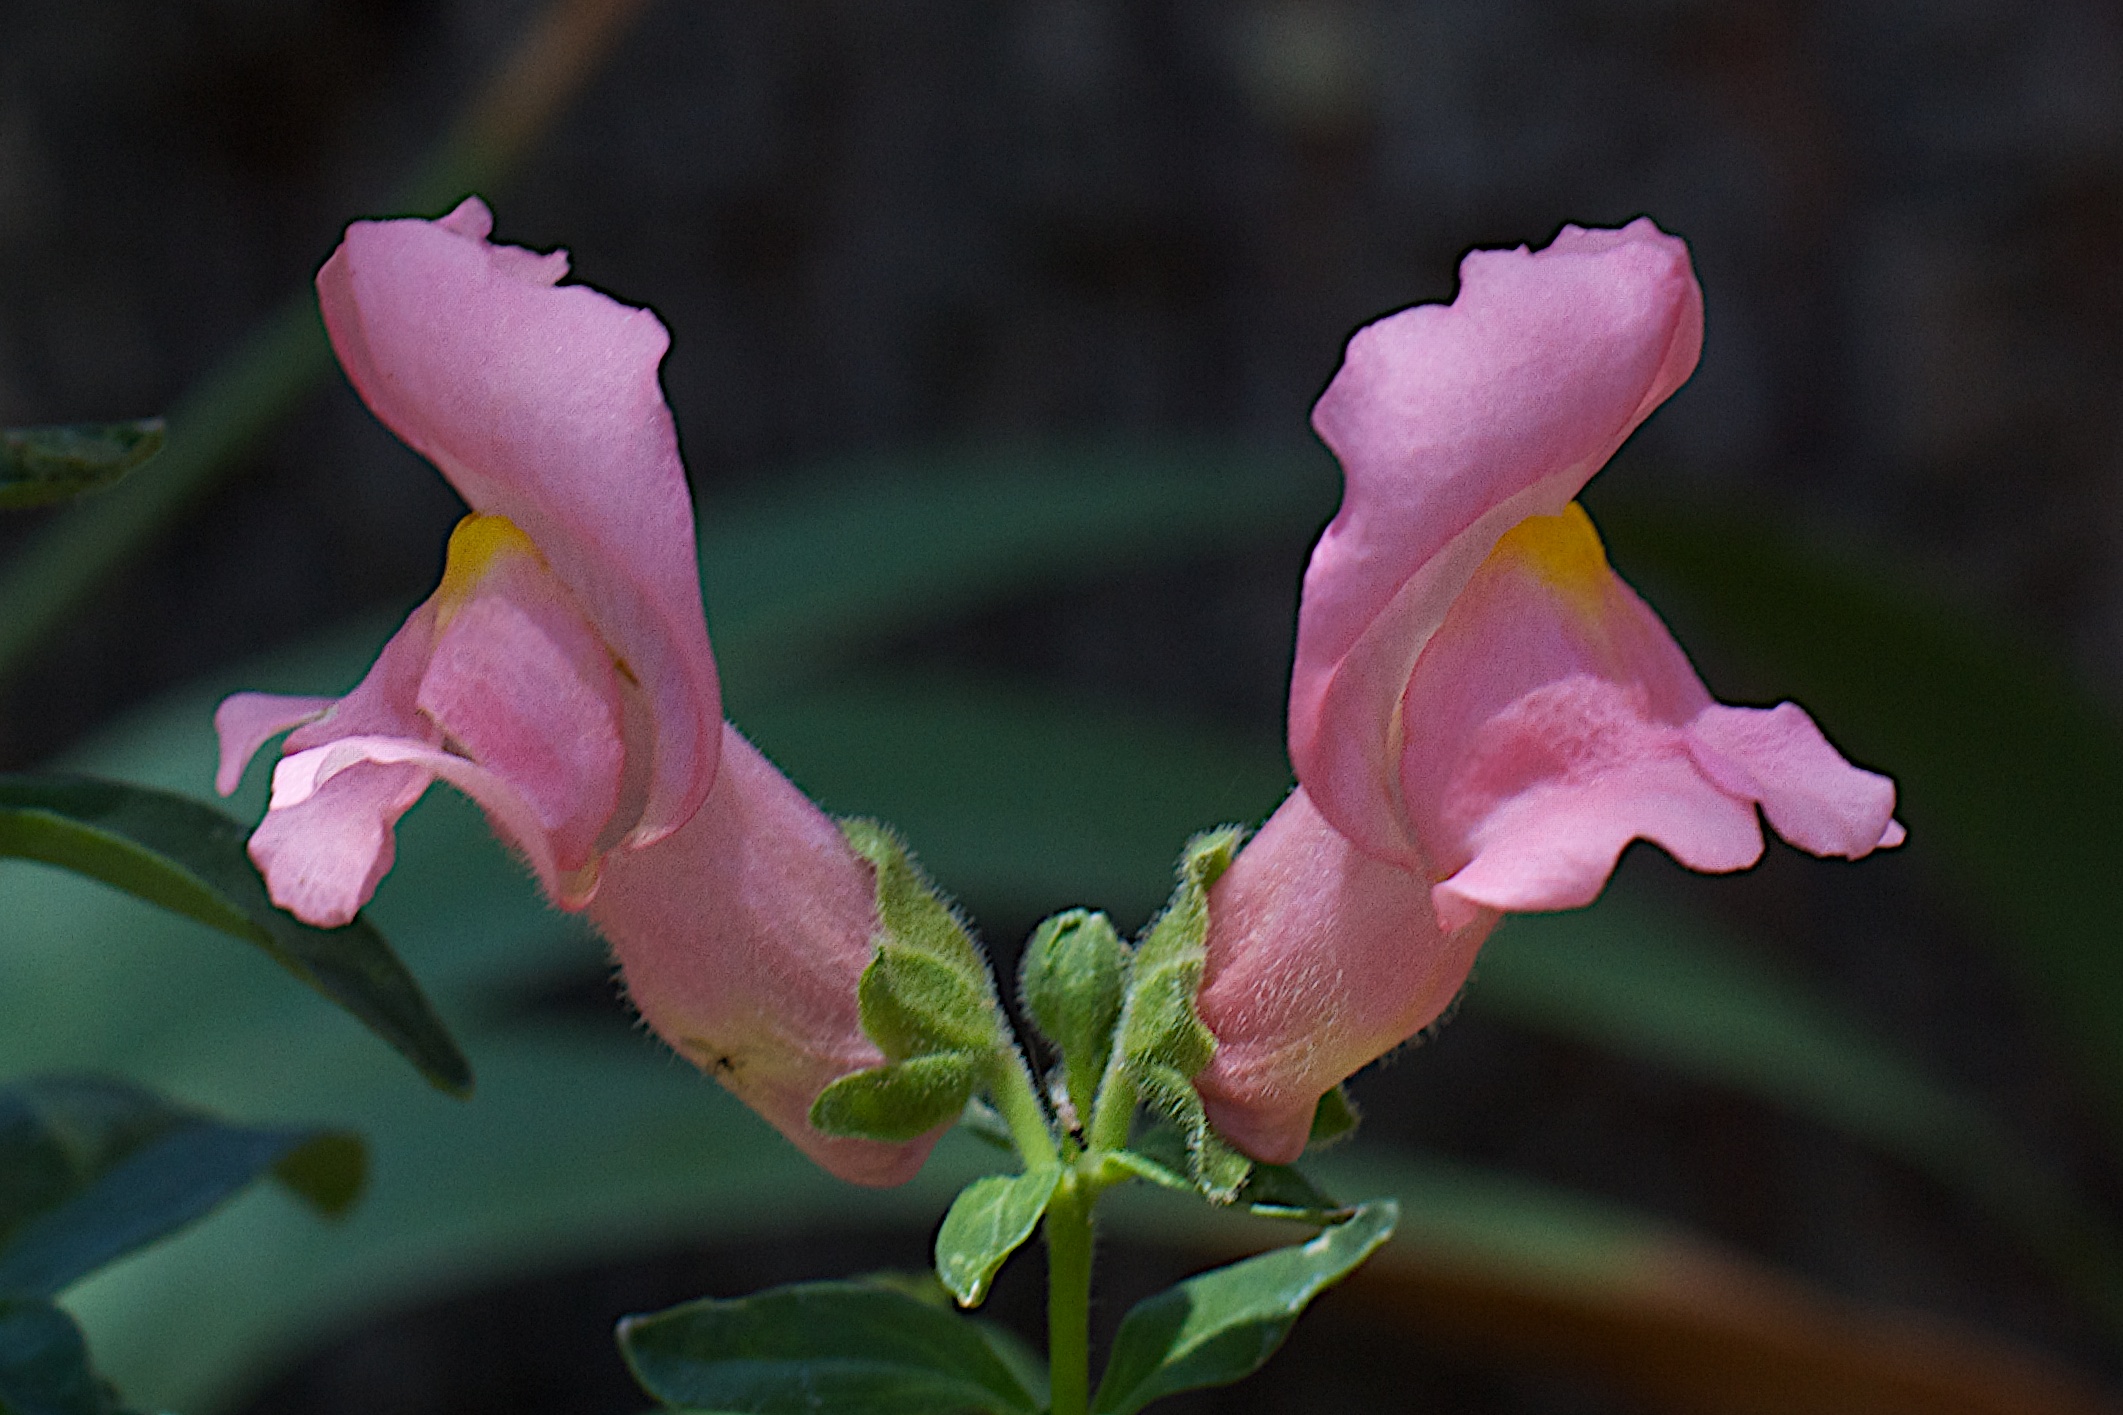
blossom, plant, leaf, flower, petal, botany, pink, flora, wildflower, shrub, bud, macro photography, flowering plant, plant stem, land plant